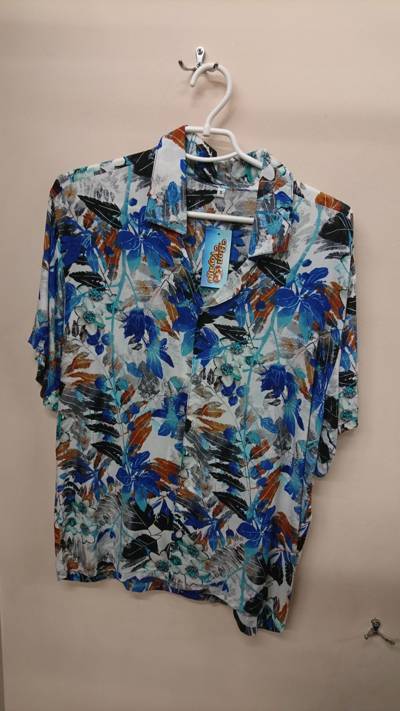
Waste category: clothes